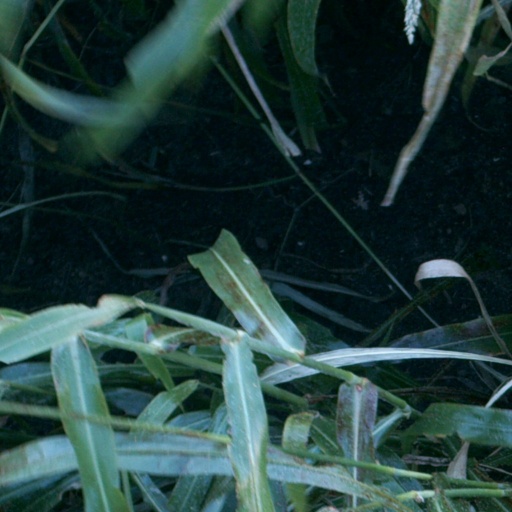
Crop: sorghum